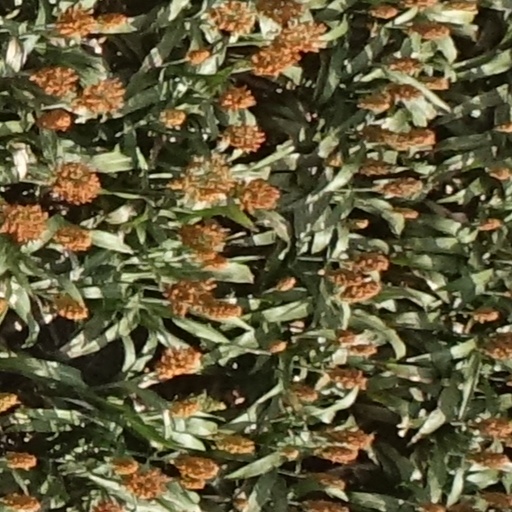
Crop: sorghum